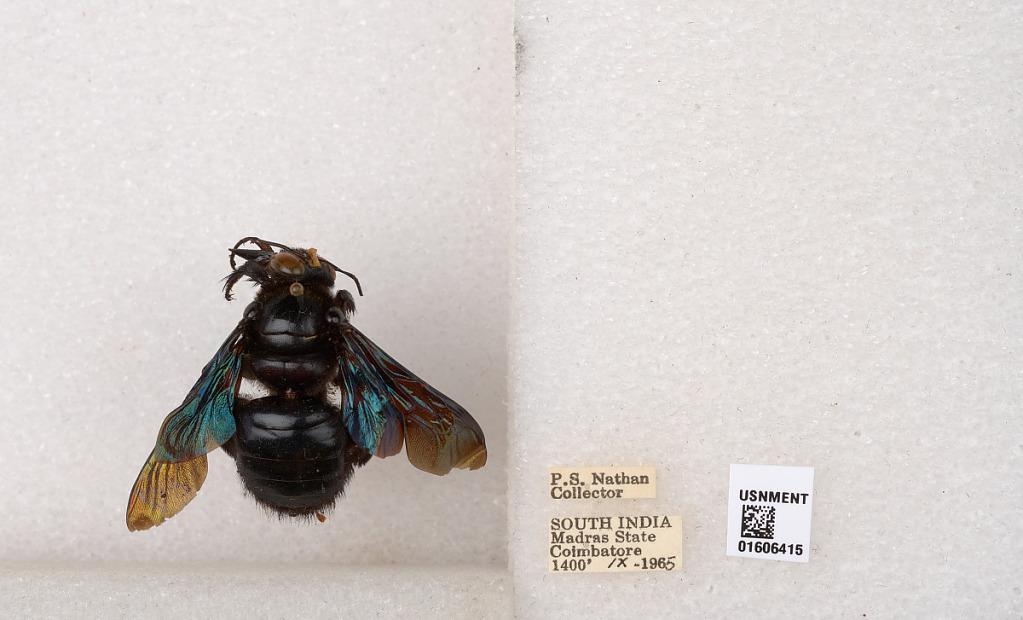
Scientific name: Xylocopa (Biluna) auripennis auripennis Lepeletier
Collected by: P. Nathan
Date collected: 1965-9-1
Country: India
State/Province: Tamil Nadu
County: Coimbatore
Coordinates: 10.9955, 76.9034